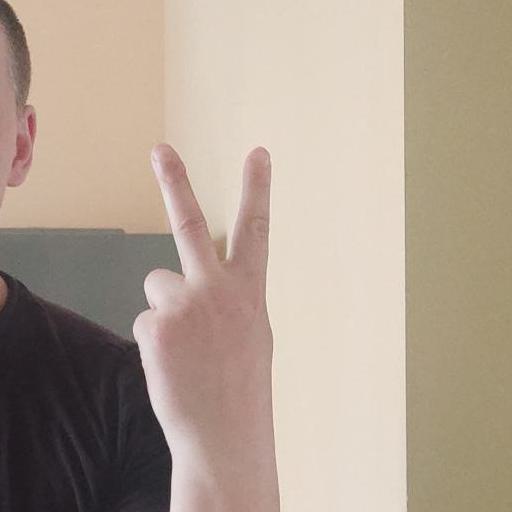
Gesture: peace_inverted